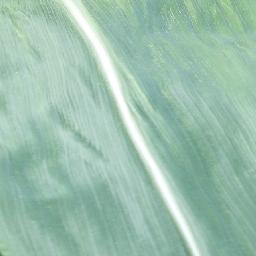
Label: Corn_(Maize)___Healthy